John Hogan (sculptor)

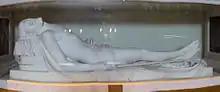
"Dead Christ", Basilica of St. John the Baptist

Hogan's best known work and masterpiece are the three versions of the statue of "The Dead Christ" or "The Redeemer in Death". Created in flawless Carrara marble, the first version (1829) is located in St. Therese's Church, Dublin, Ireland, the second (1833) in St. Finbarr's (South) Church, Cork, Ireland and the third and final version (1854) is located in the Basilica of St. John the Baptist, Newfoundland. Other works by Hogan include the "Sleeping Shepherd" and "The Drunken Faun". Hogan assured his international reputation in 1829 with "The Dead Christ"; thereafter, his creations were snapped up by Irish bishops visiting his Rome studio.